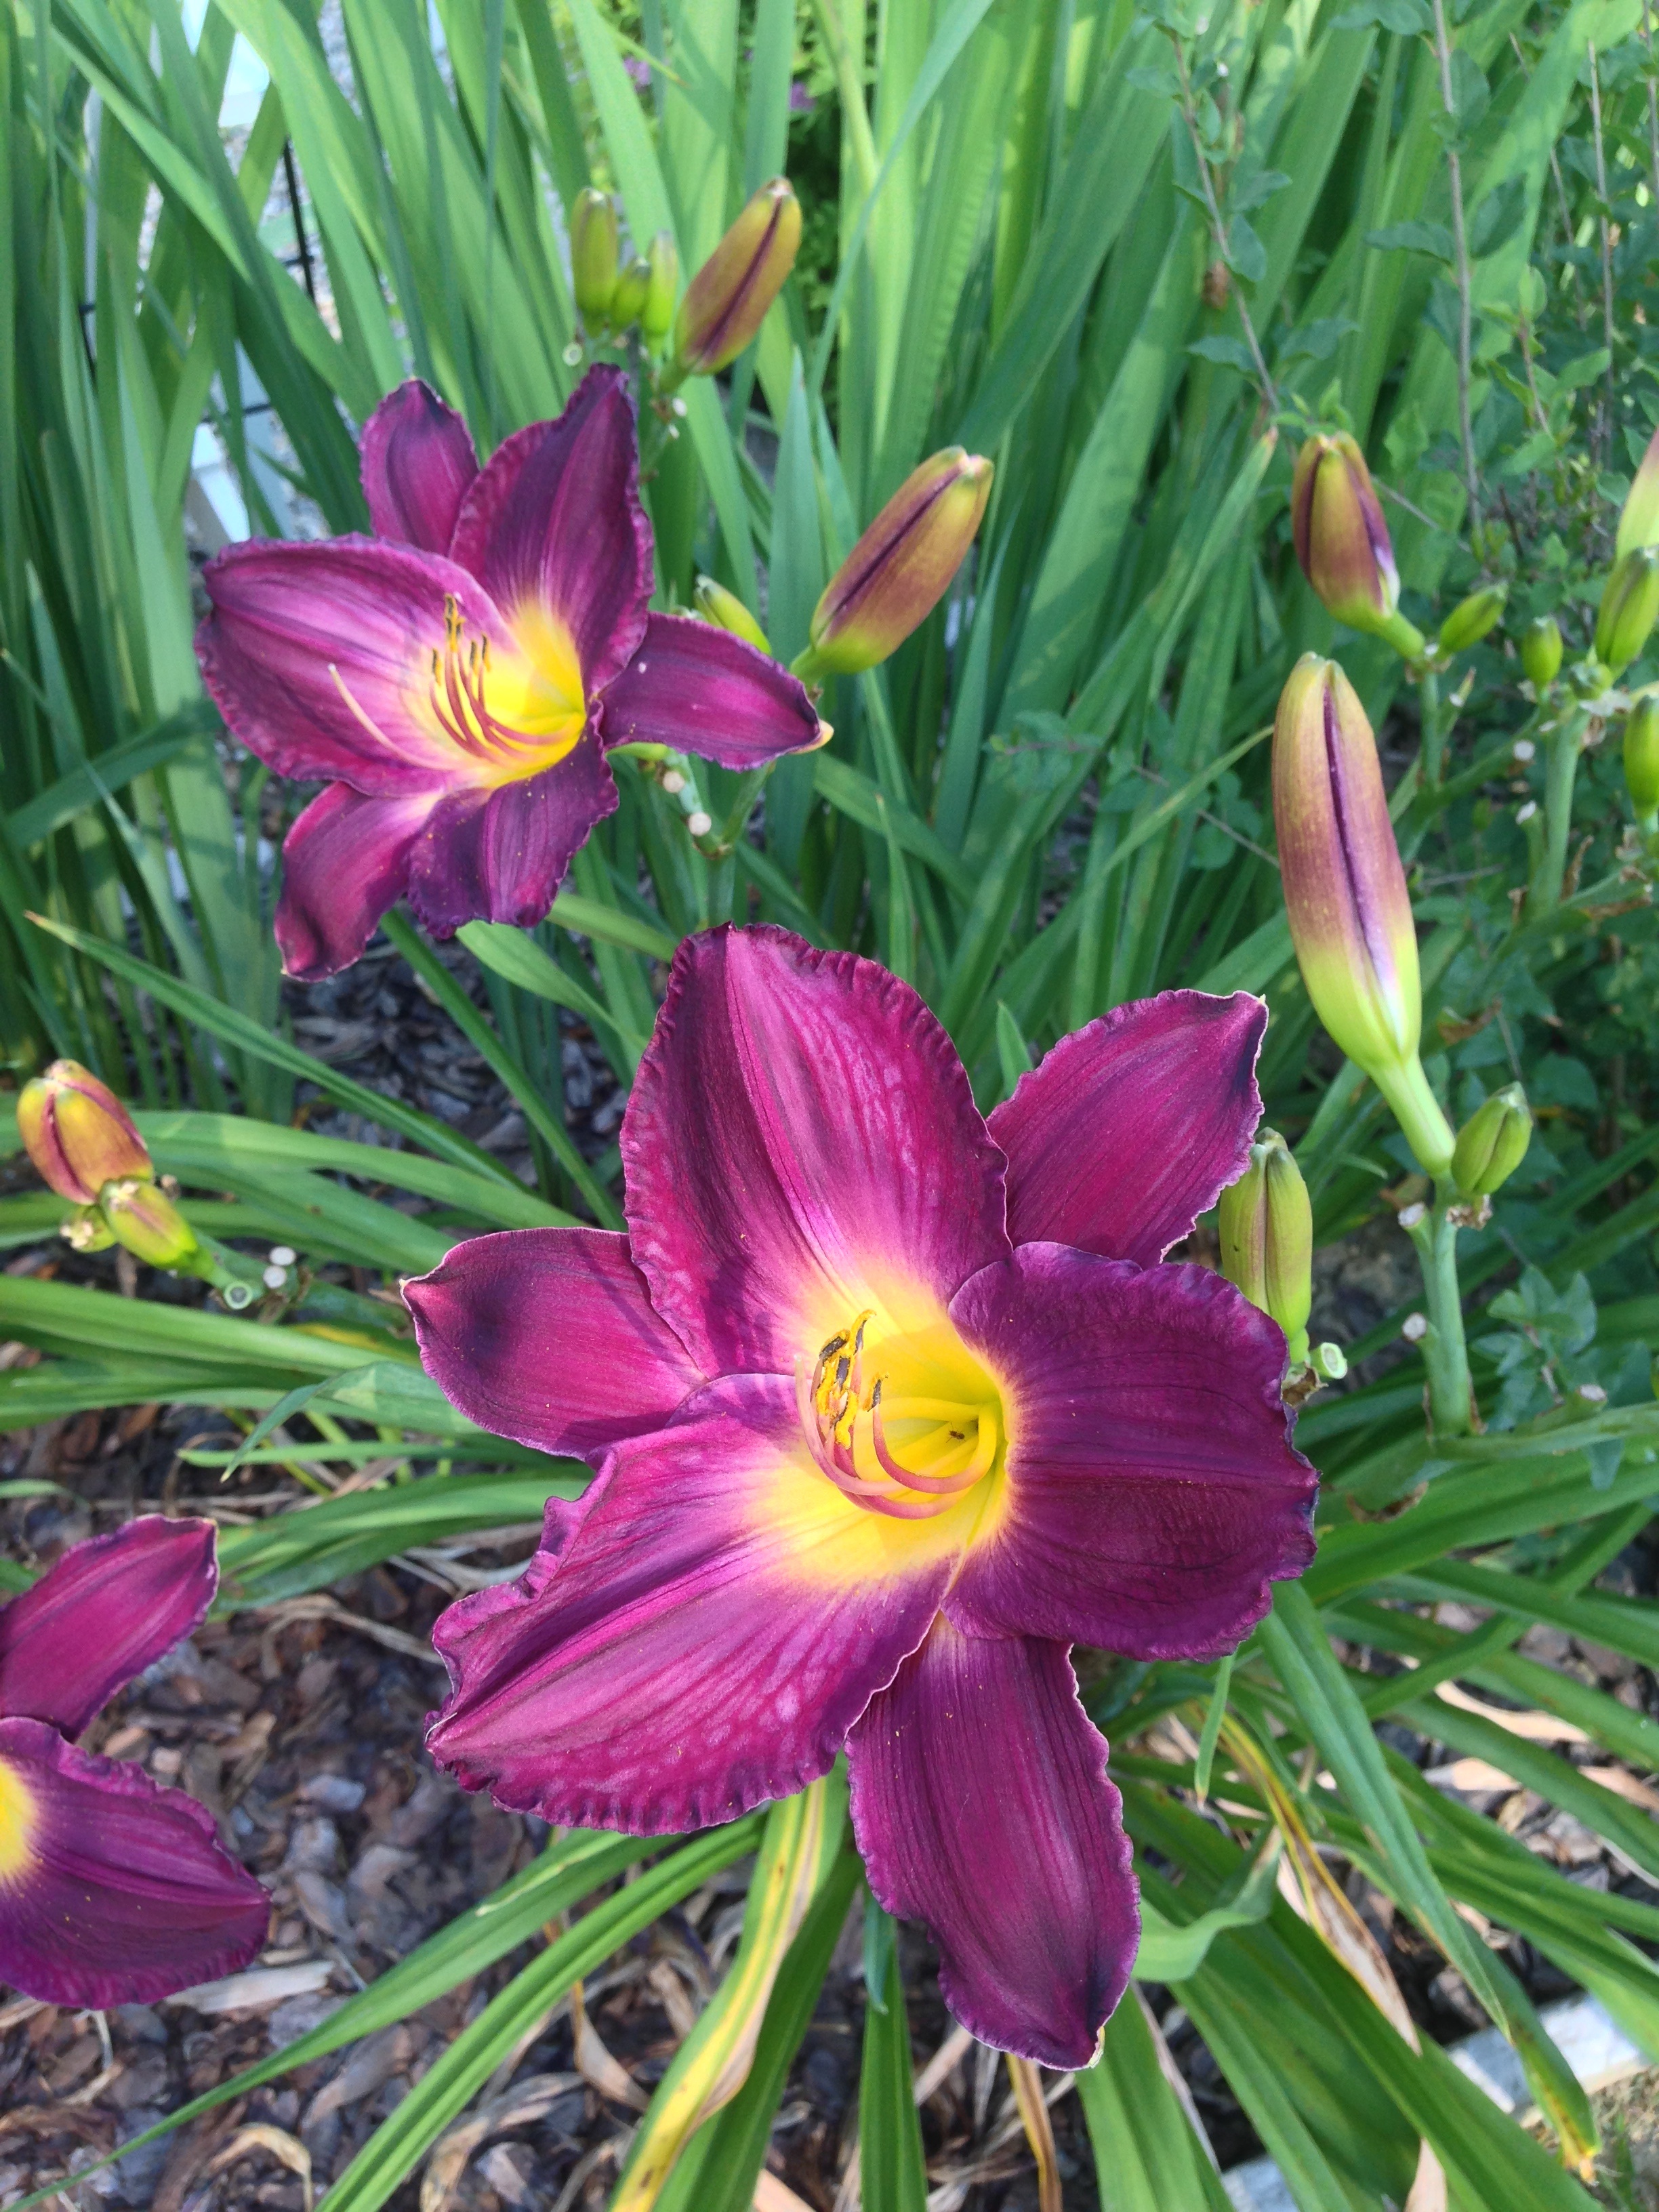
grass, plant, field, meadow, leaf, flower, purple, petal, bloom, summer, floral, spring, natural, botany, garden, flora, outdoors, gardening, shrub, lily, daylily, day lily, hemerocallis, annual plant